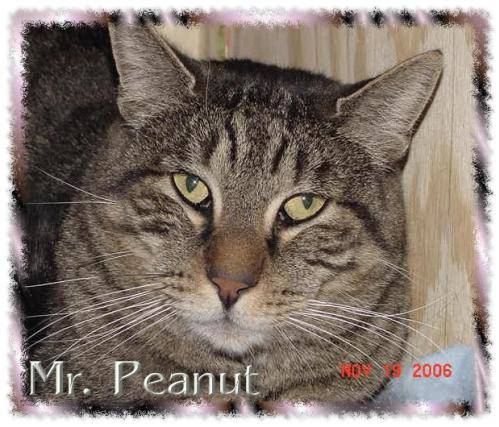
Label: cat